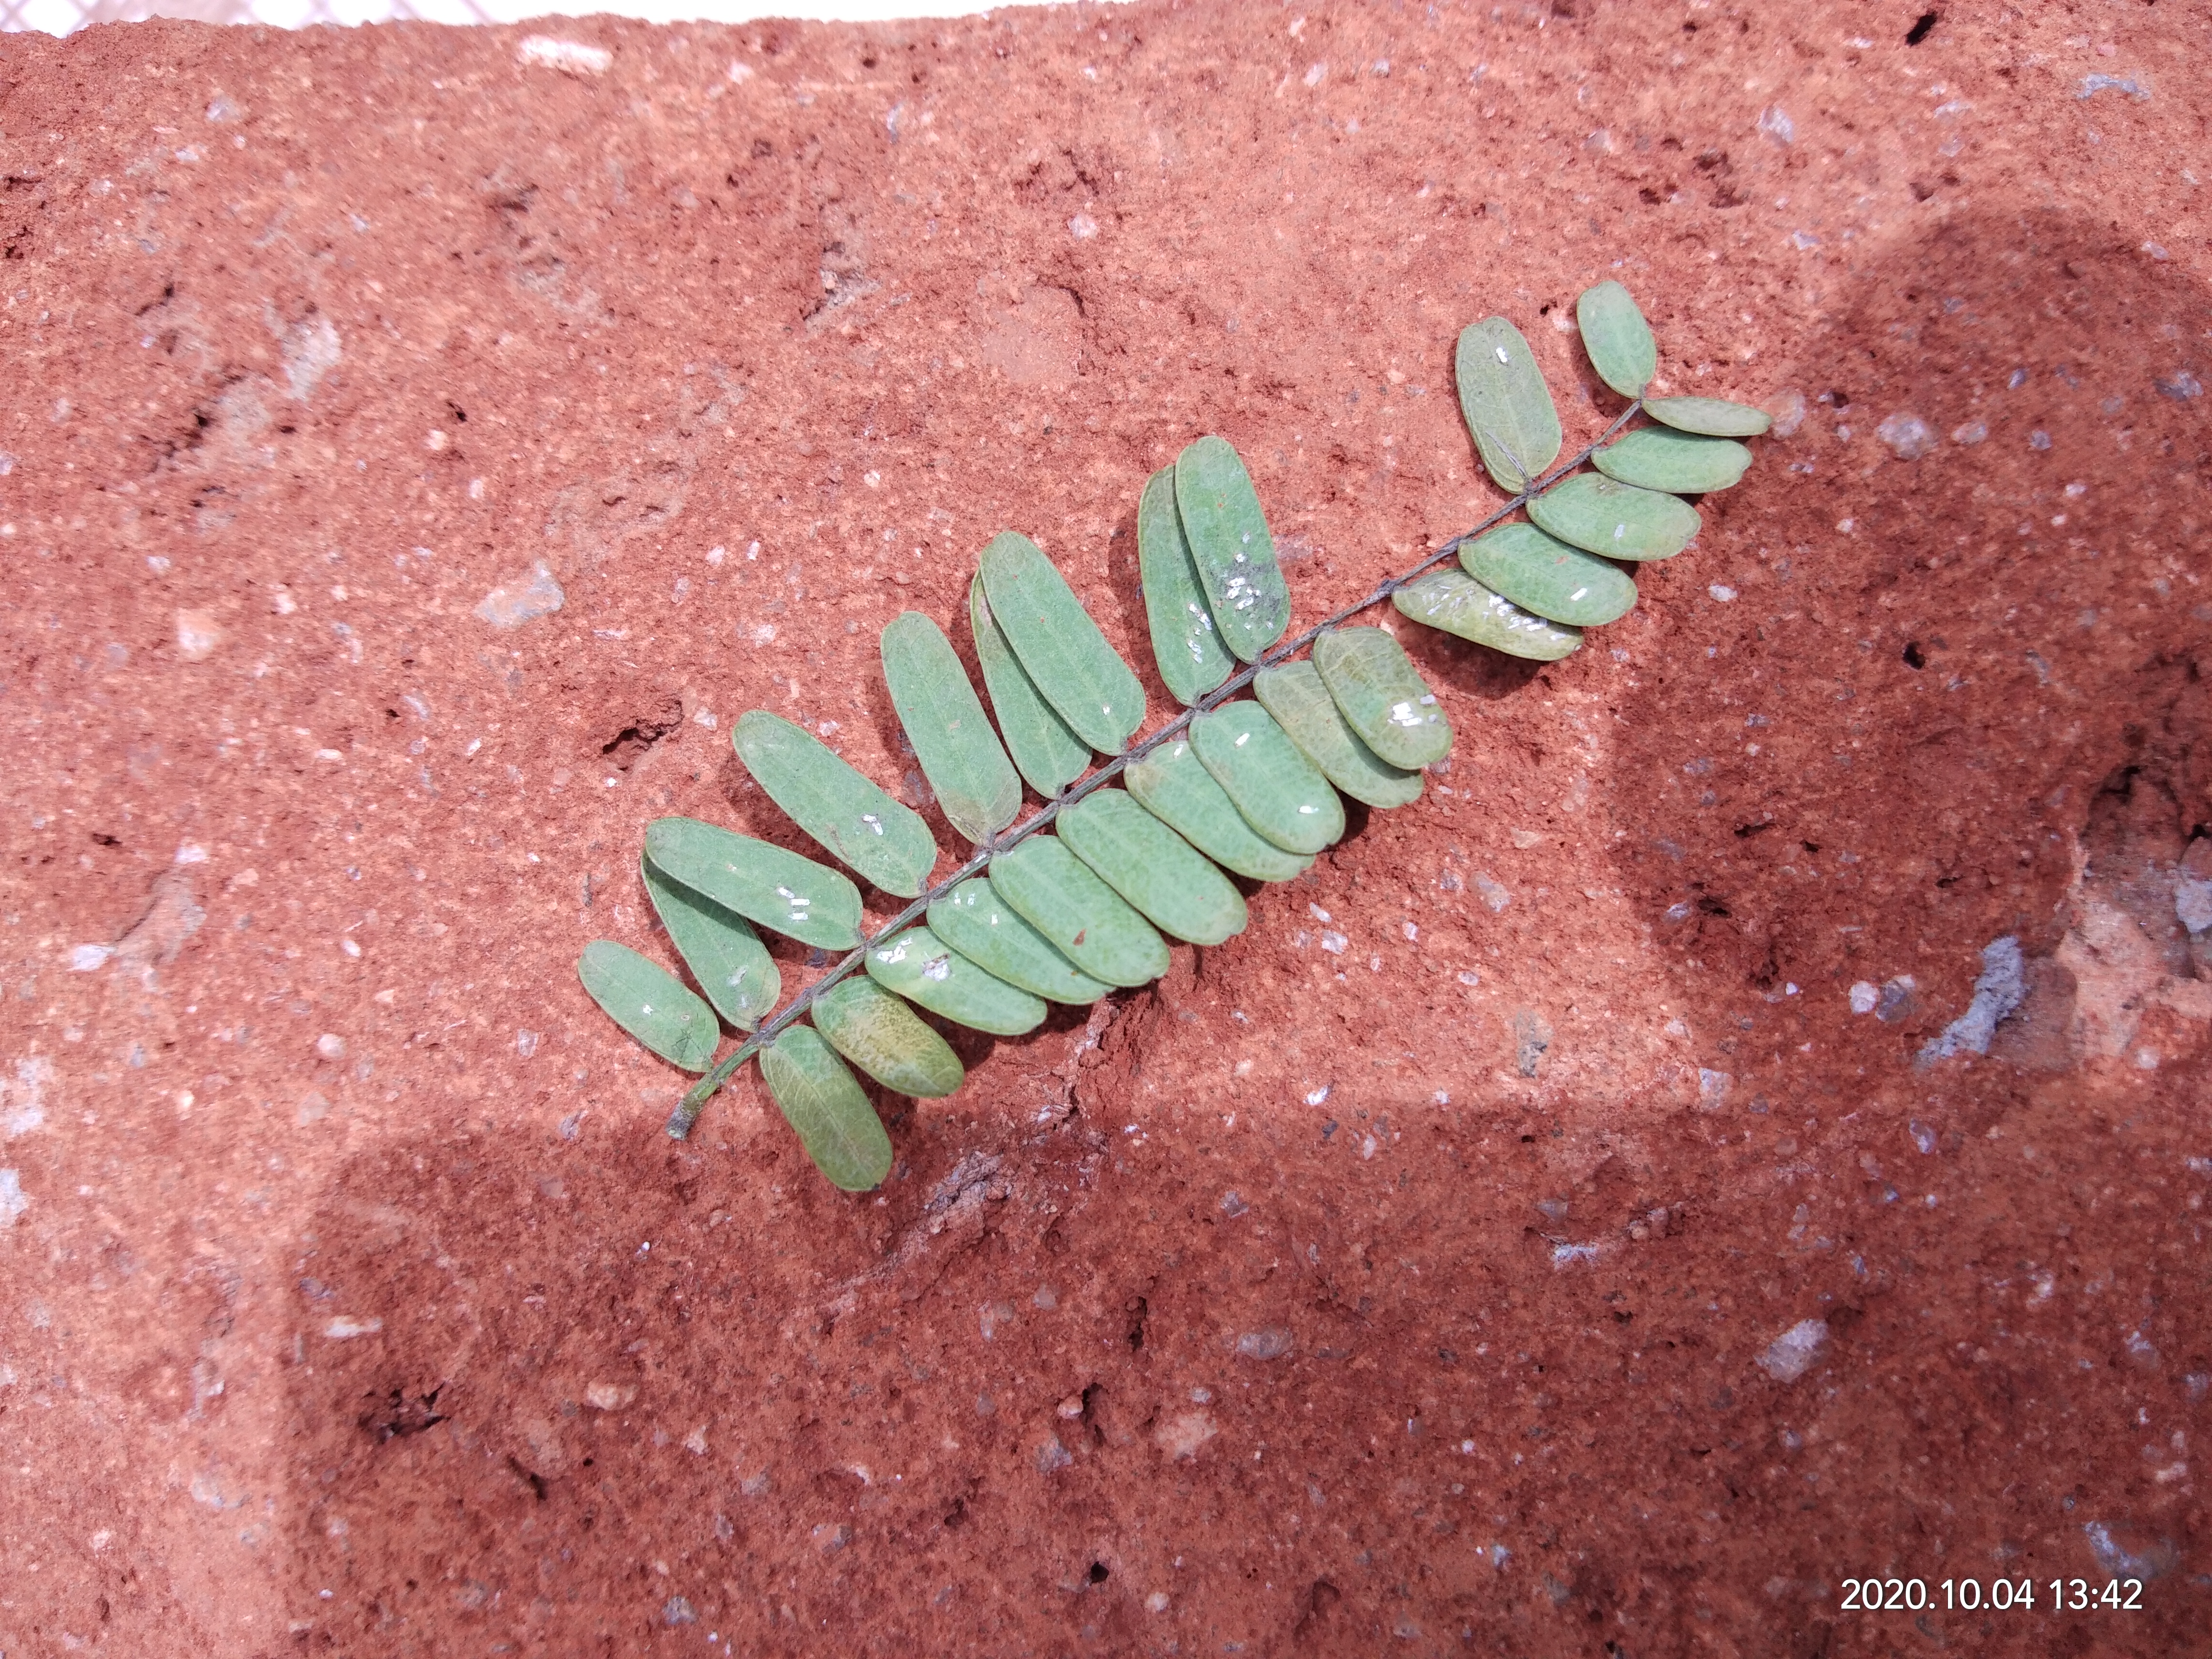
Plant: Tamarind